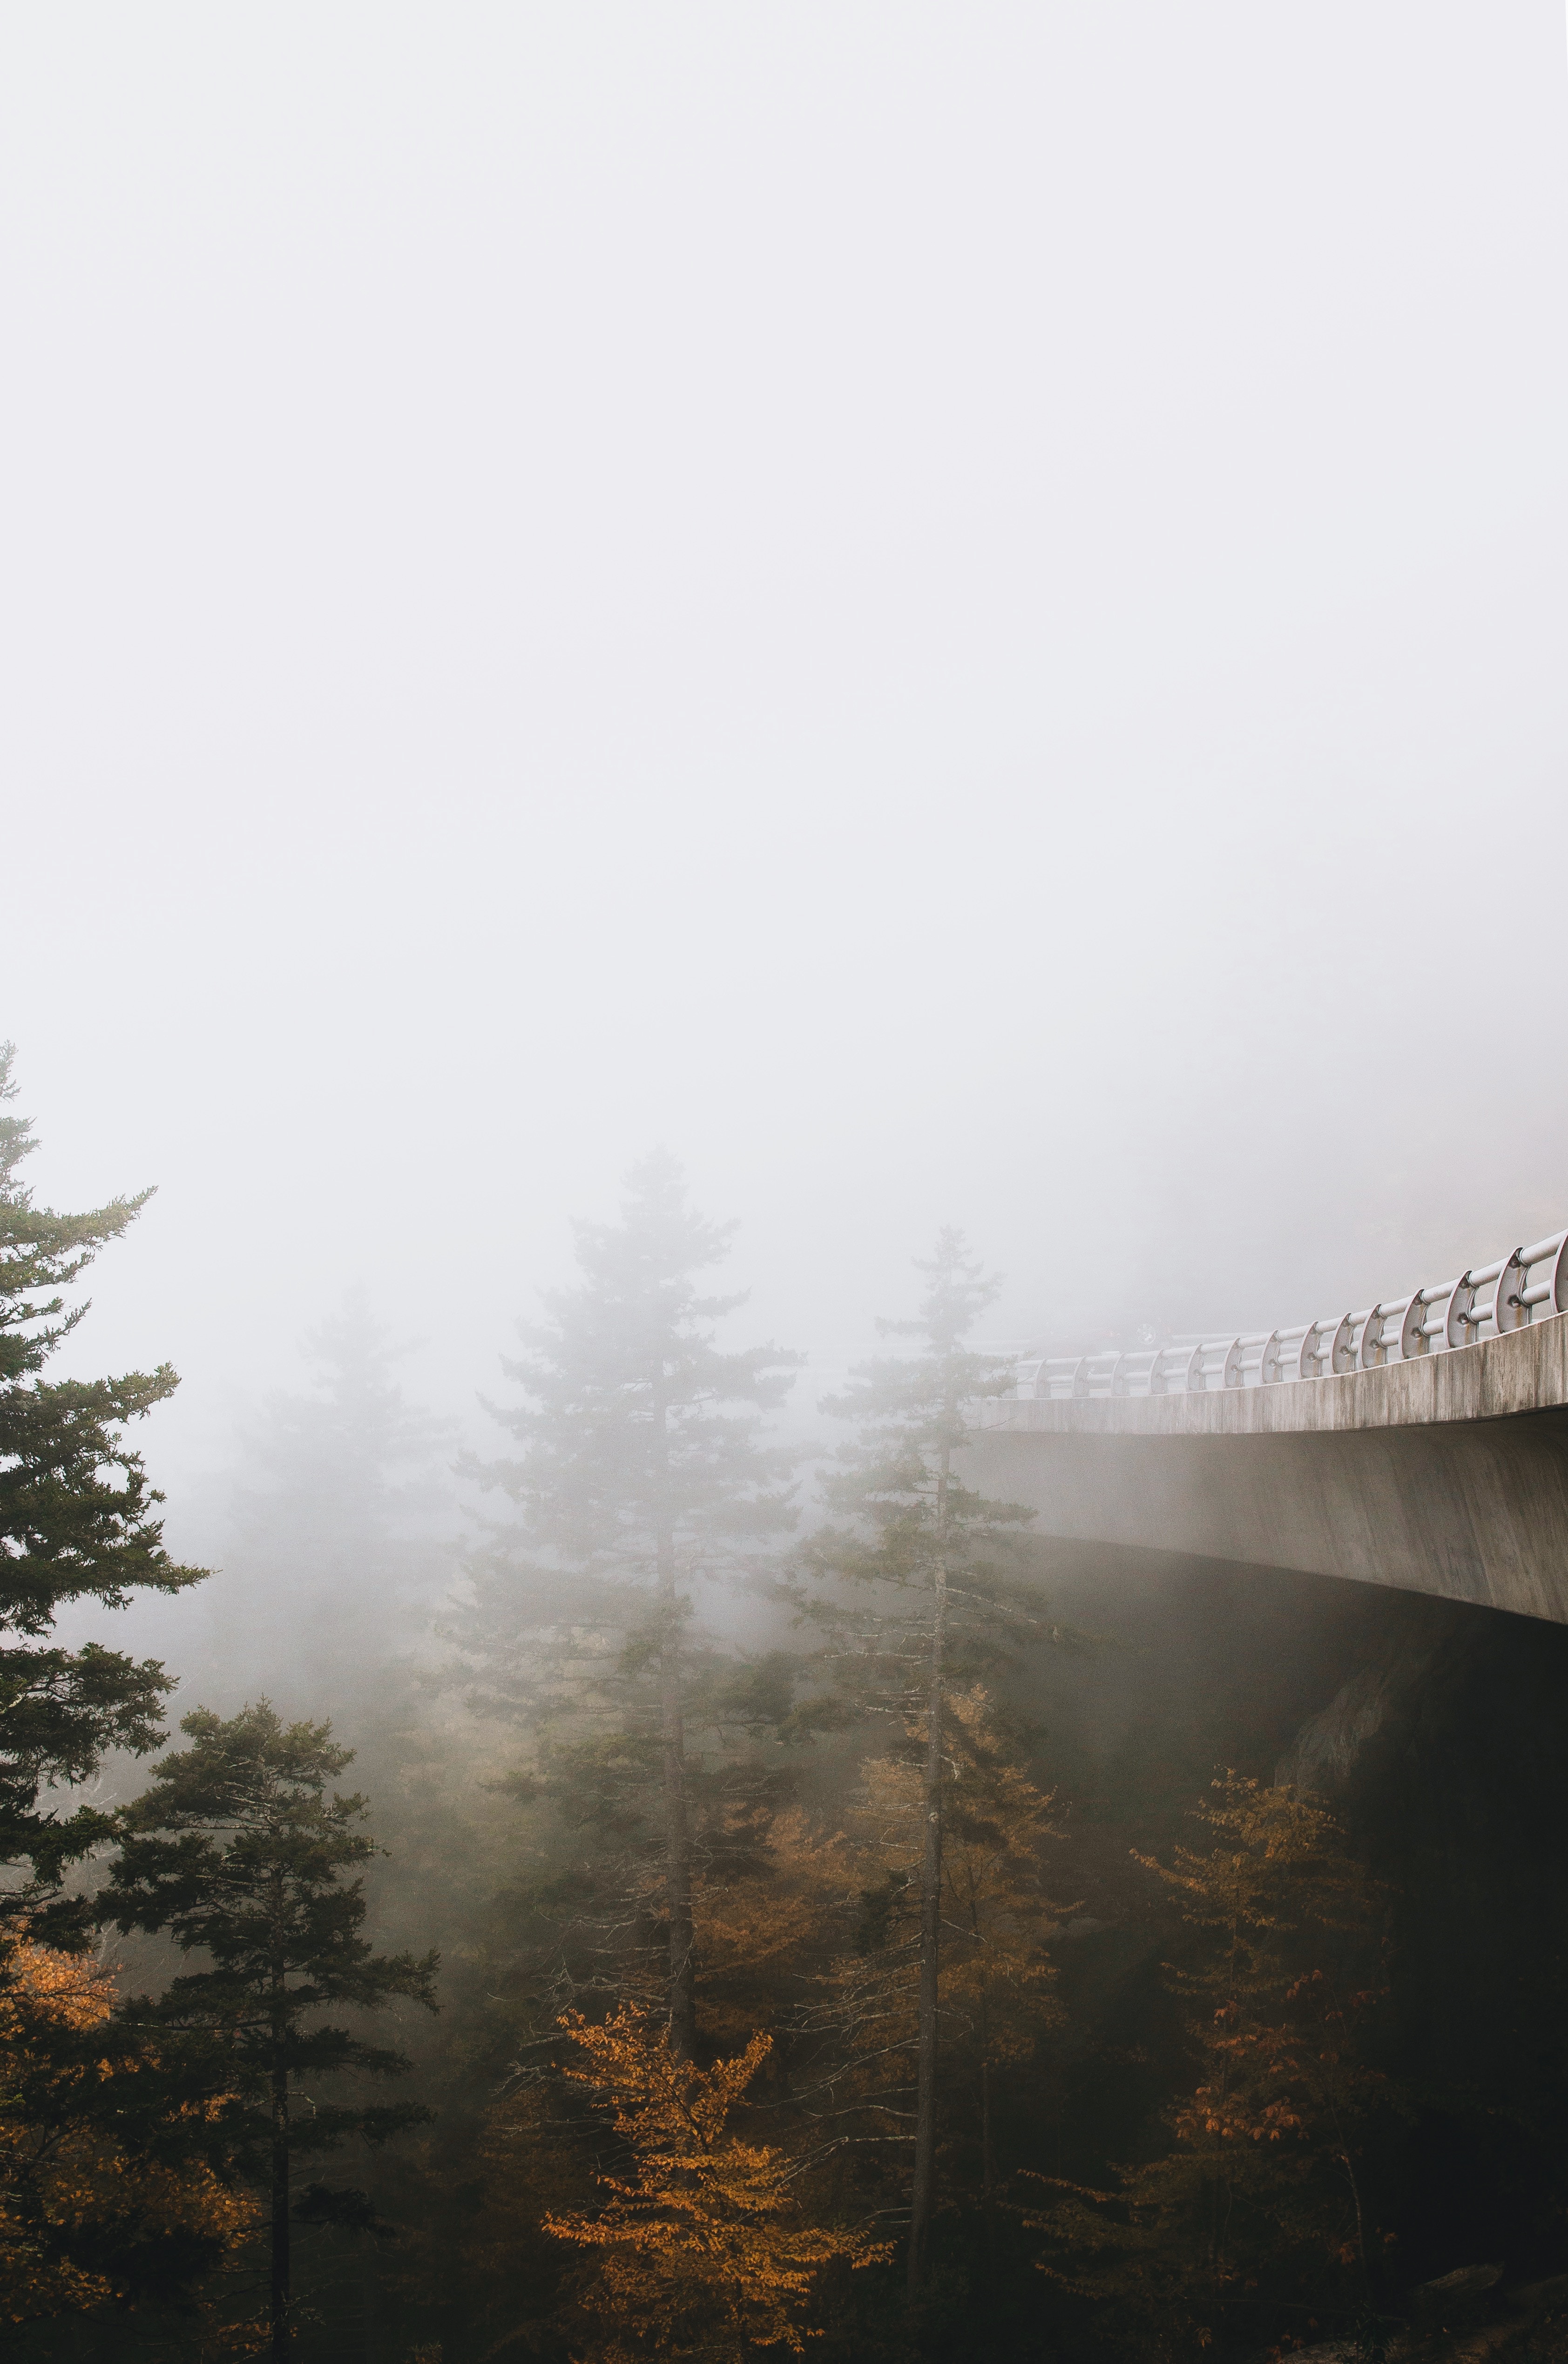
landscape, tree, forest, branch, cloud, plant, sky, fog, mist, sunlight, morning, leaf, atmosphere, haze, trident, phenomenon